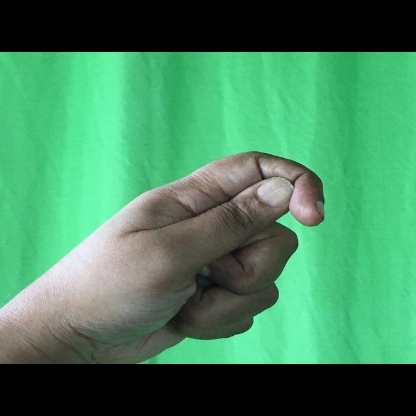
Mudra: Kapith